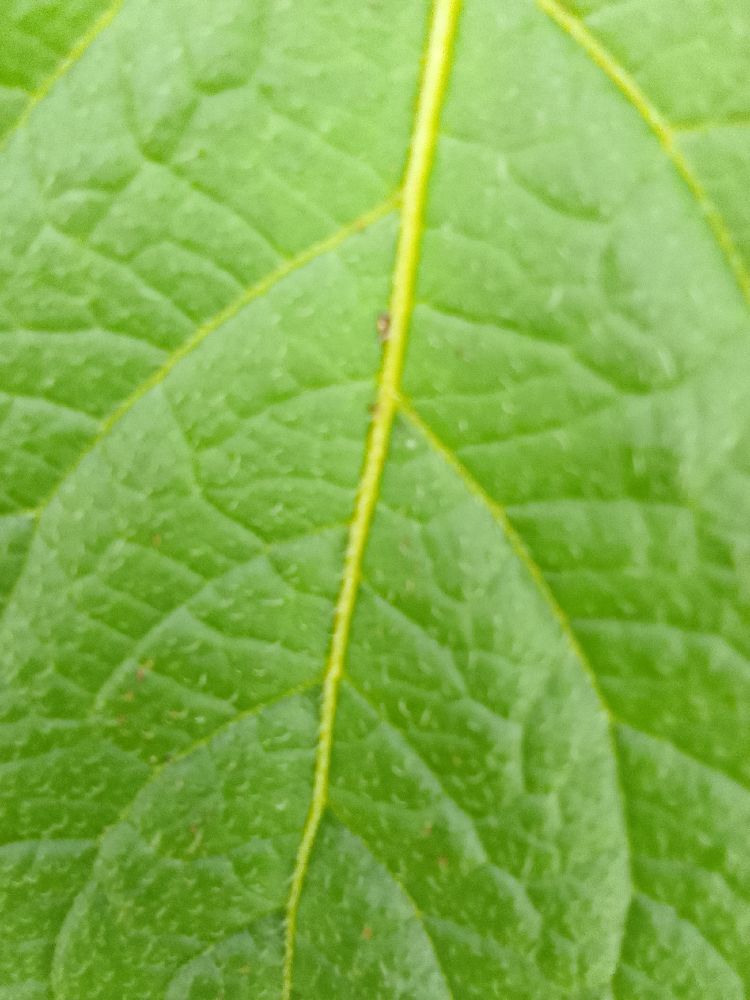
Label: Healthy